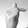
ASL letter: T